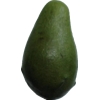
Label: green_avocado